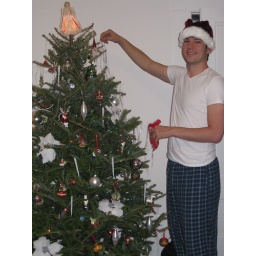
The Christmas season in Boston, complete with tree decorating and a special house party